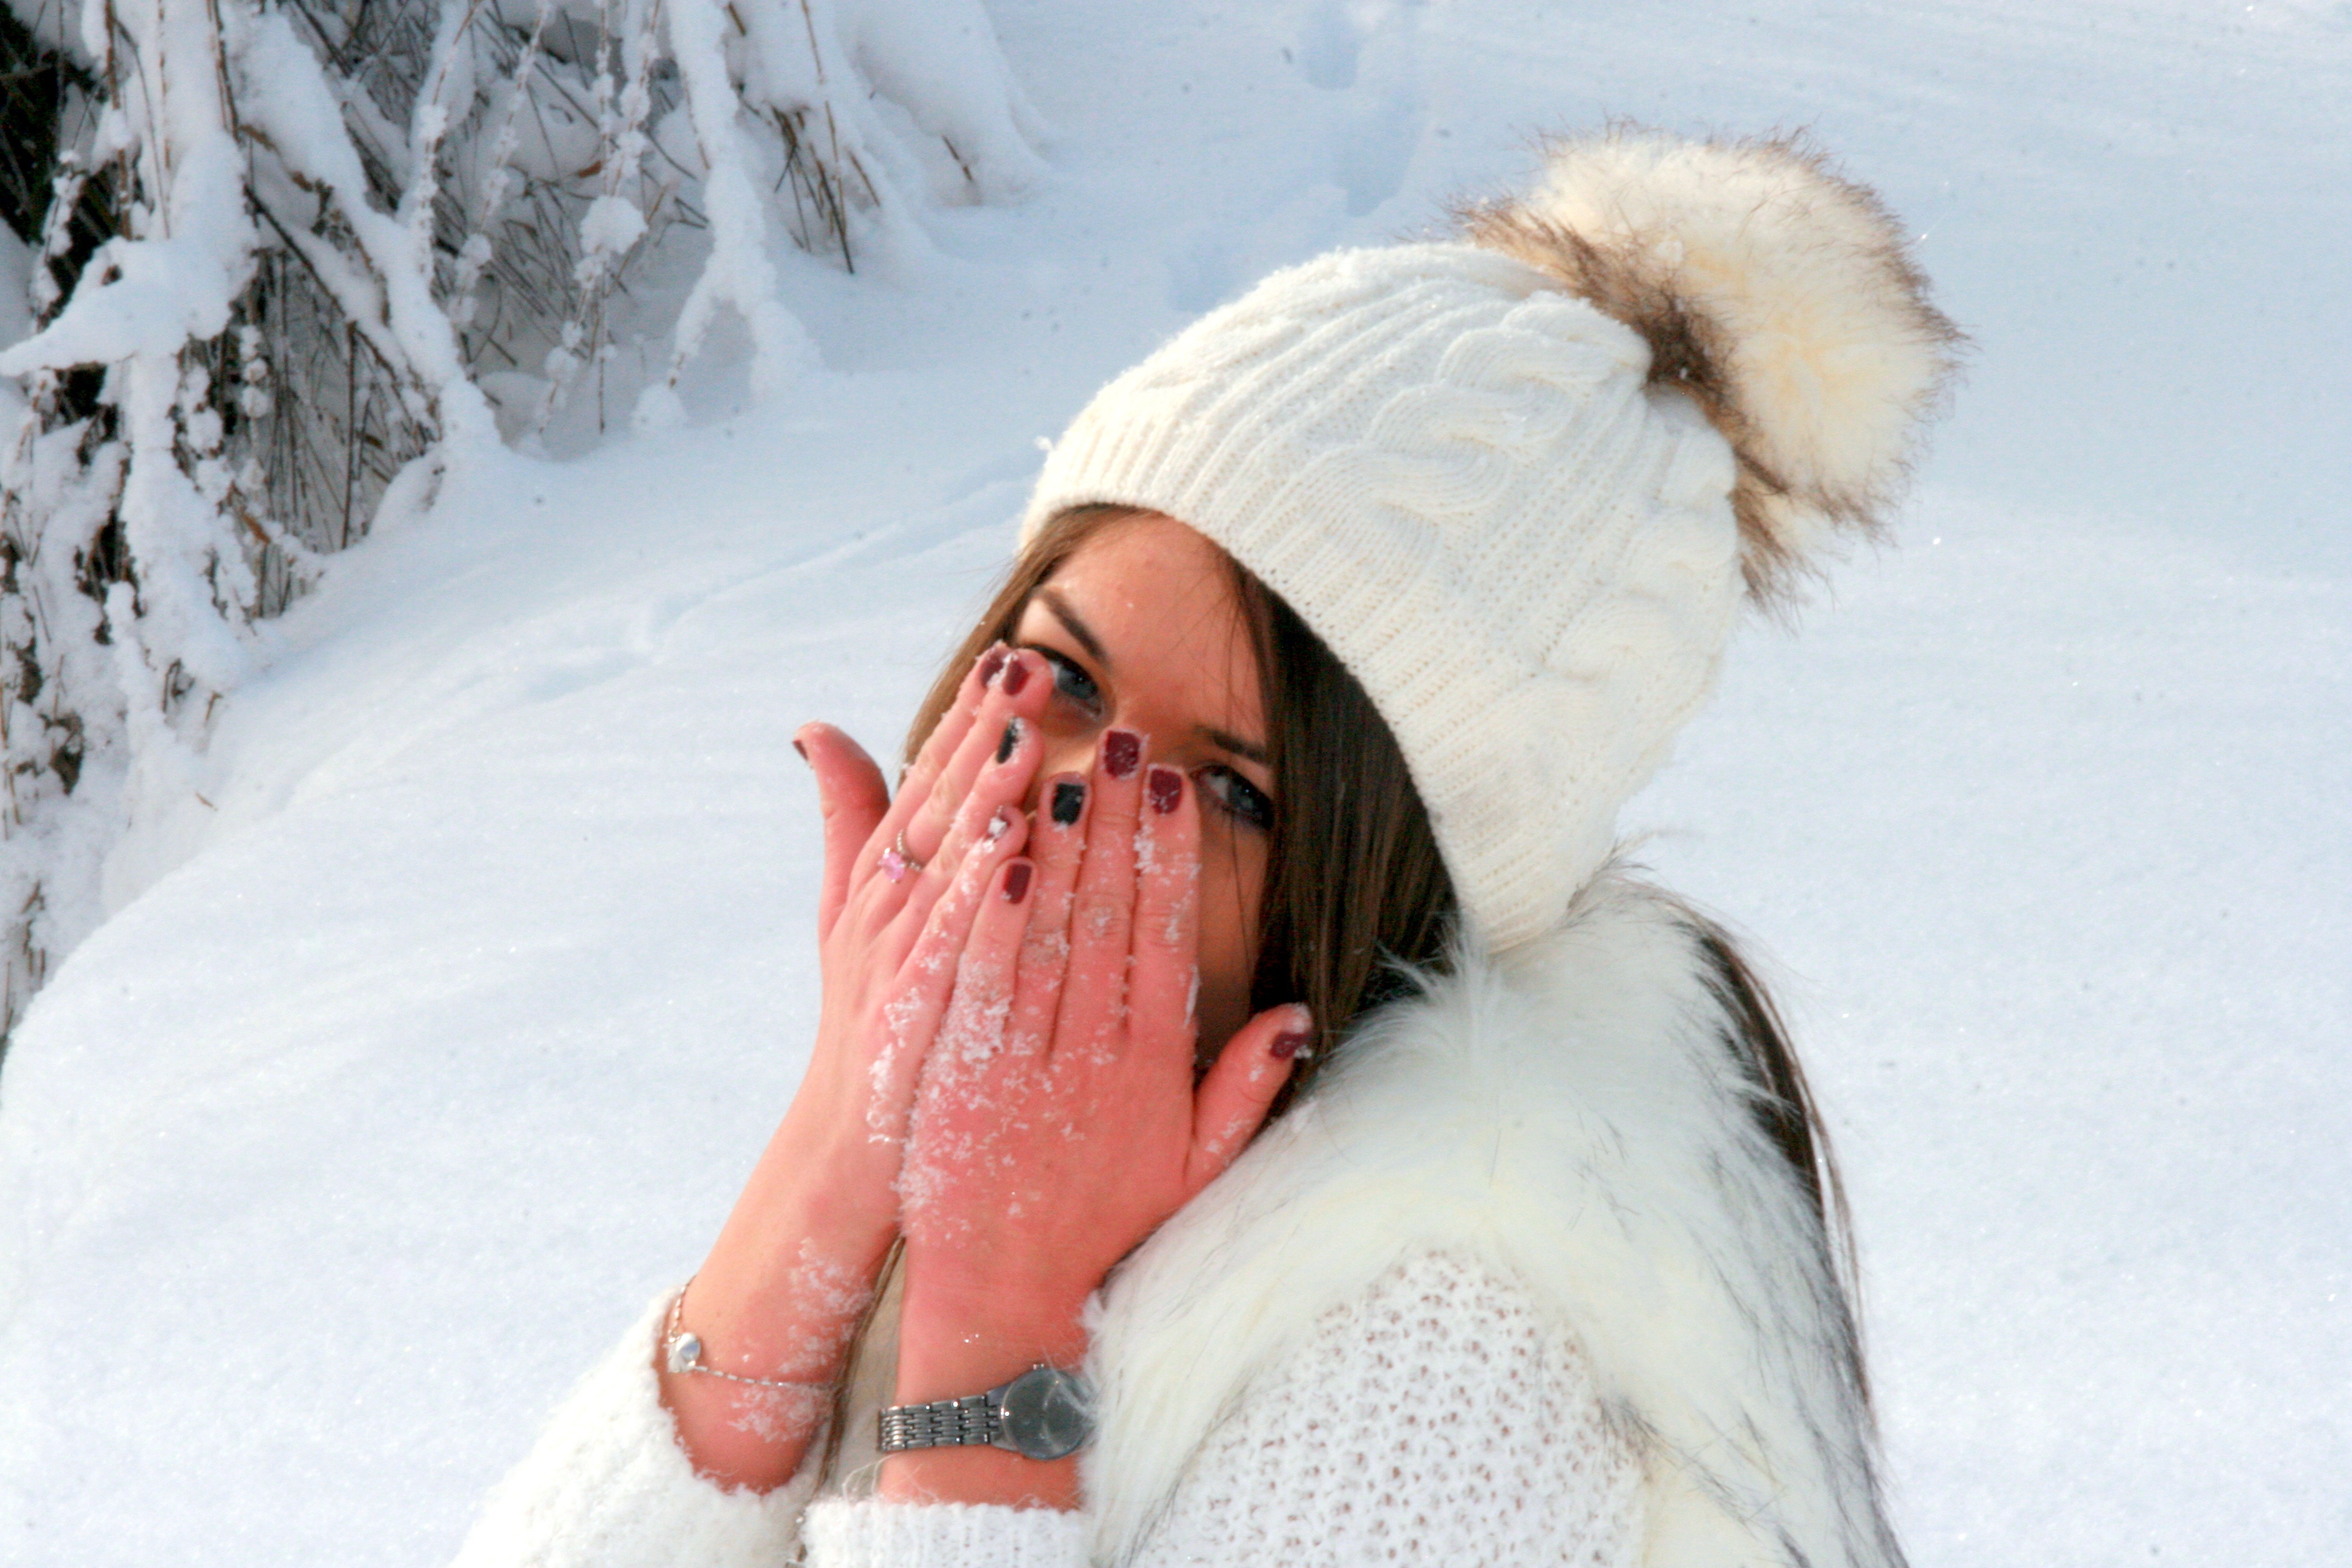
snow, winter, girl, white, weather, frozen, blonde, season, hands, interaction, blue eyes, feerie